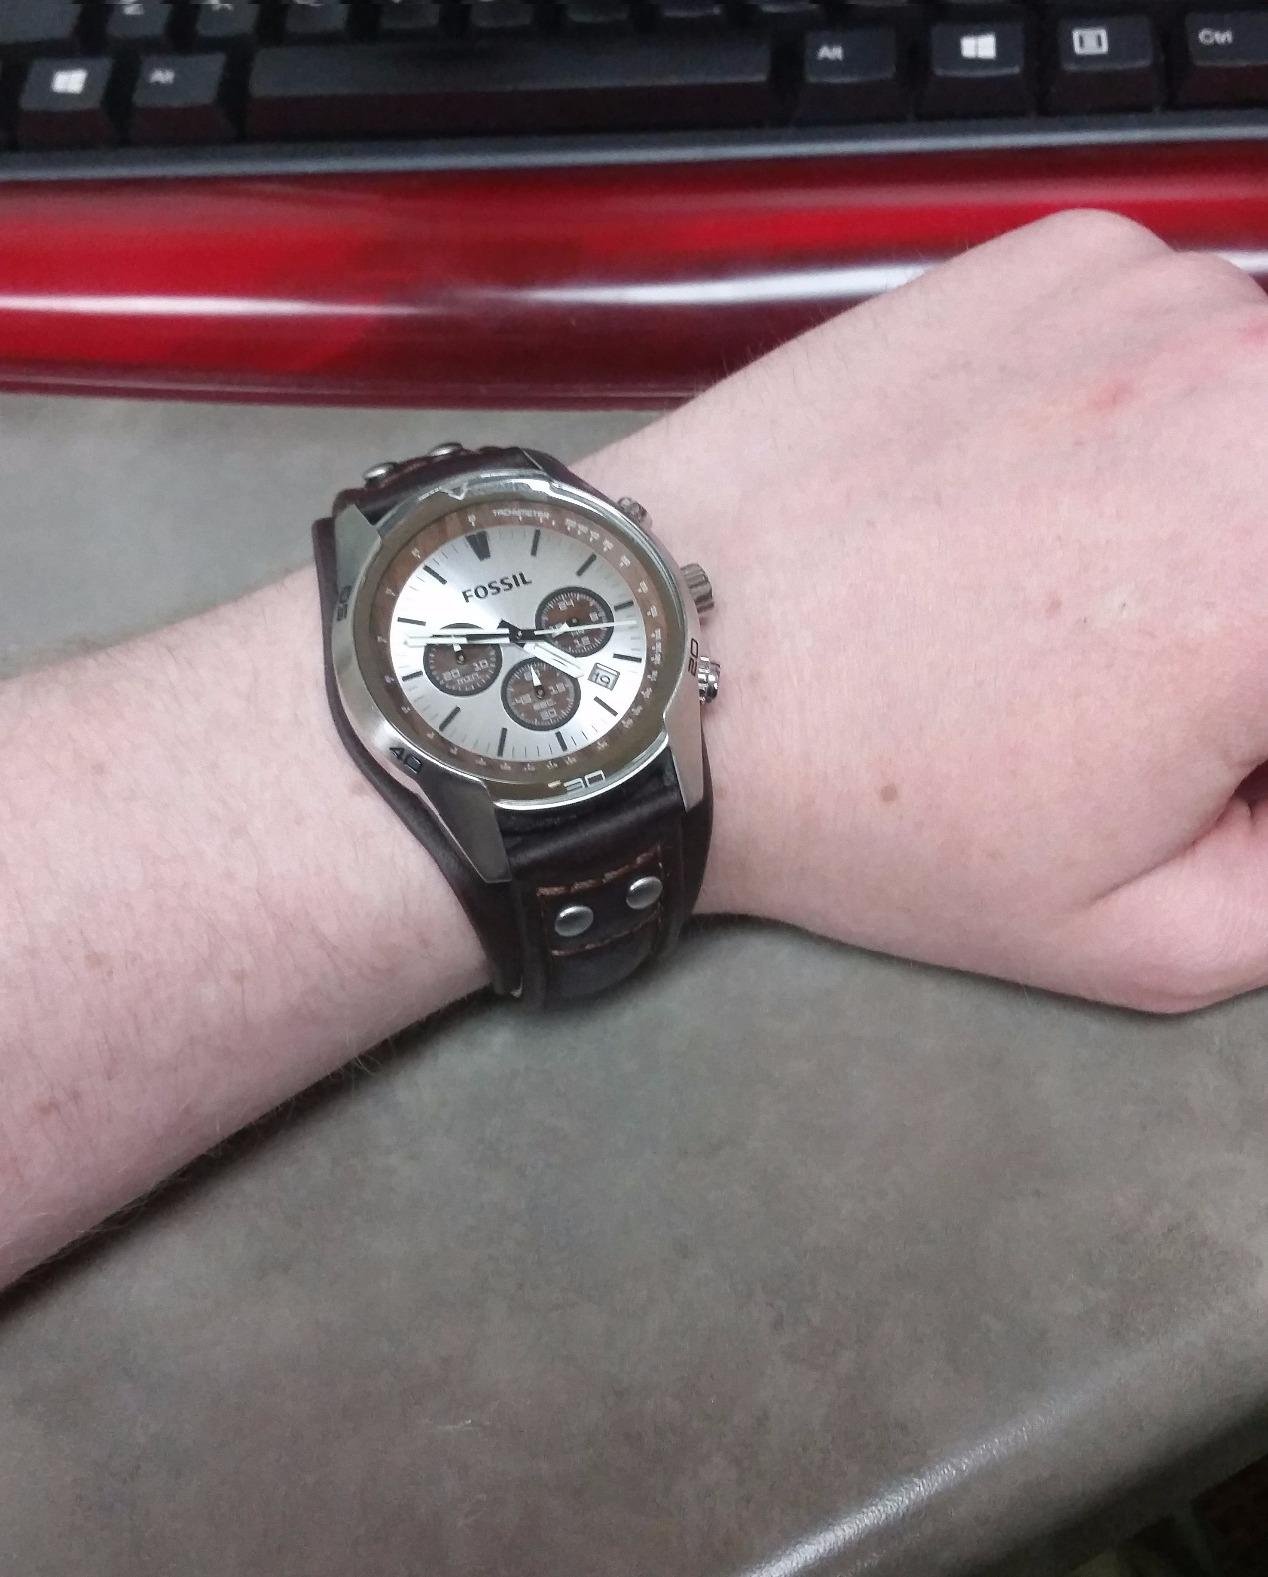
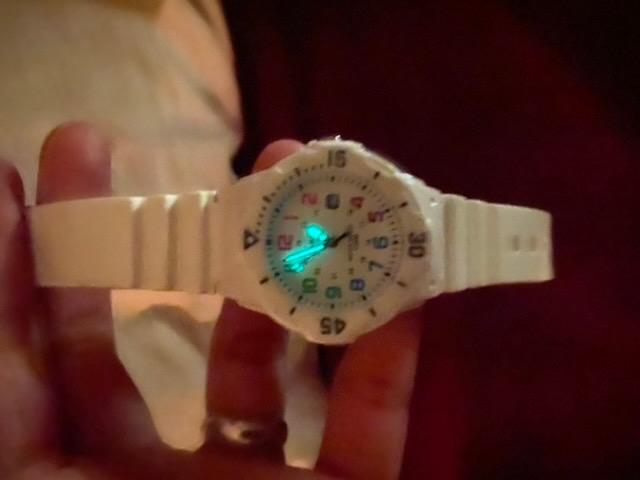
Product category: accessories_watch
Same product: no